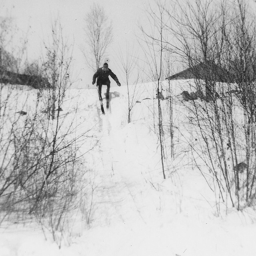
a man in skis is walking up a snowy hill
A man flying through the air while riding skis.
Person on skies going down a snowy slope.
The skier is descending the snow covered trail of a hill.
A skiier at the top of a steep slope.